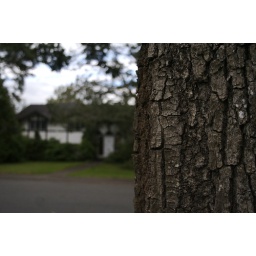
The tree which stands tall outside of my house (as seen in the background).